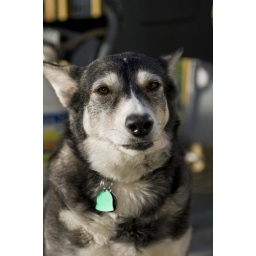
Quirky, OCD, frenetic and sometimes psychotic, but in the good way, not in that snarling, face eating way.